Downtown Amman

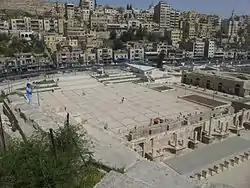
The Hashemite Plaza in front of the Roman Theater where a Roman forum used to stand

During the Iron Age in the first millennium BC, the Ammonites made the city the capital of their kingdom, calling it Rabbat Ammon. They based themselves on top of the hill overlooking the valley from the north, known today as Jabal Qal'a (Citadel Hill). The Hebrew Bible describes the Seil, which it called the Upper Jabbok, as having been the Ammonites' boundary, which separated them at one point from the Amorites. Amman was later conquered by the Assryians, Babylonians, and the Achaemenid empires.